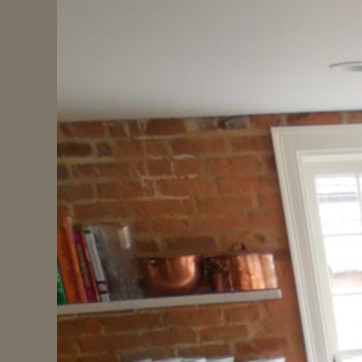
Material: brick